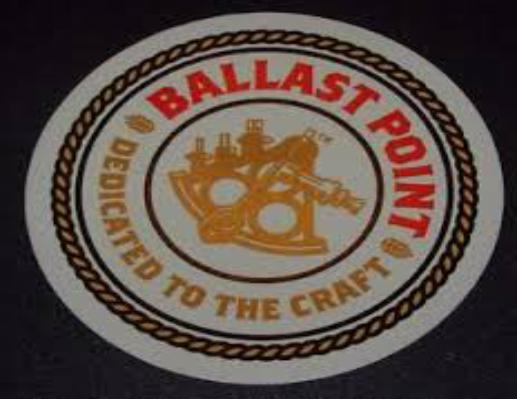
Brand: Ballast Point
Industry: Food